Fancy (singer)

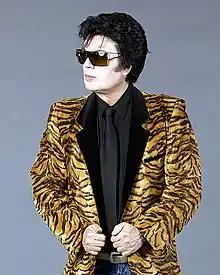
Segieth in 2009

Manfred Alois Segieth (born 7 July 1946), better known by his stage name Fancy, is a German singer, songwriter, and record producer.